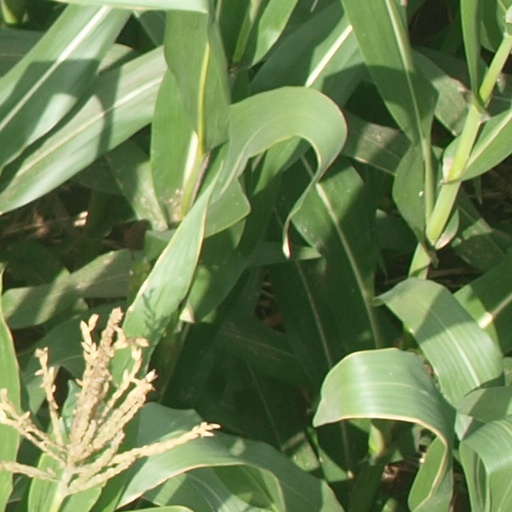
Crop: maize; corn